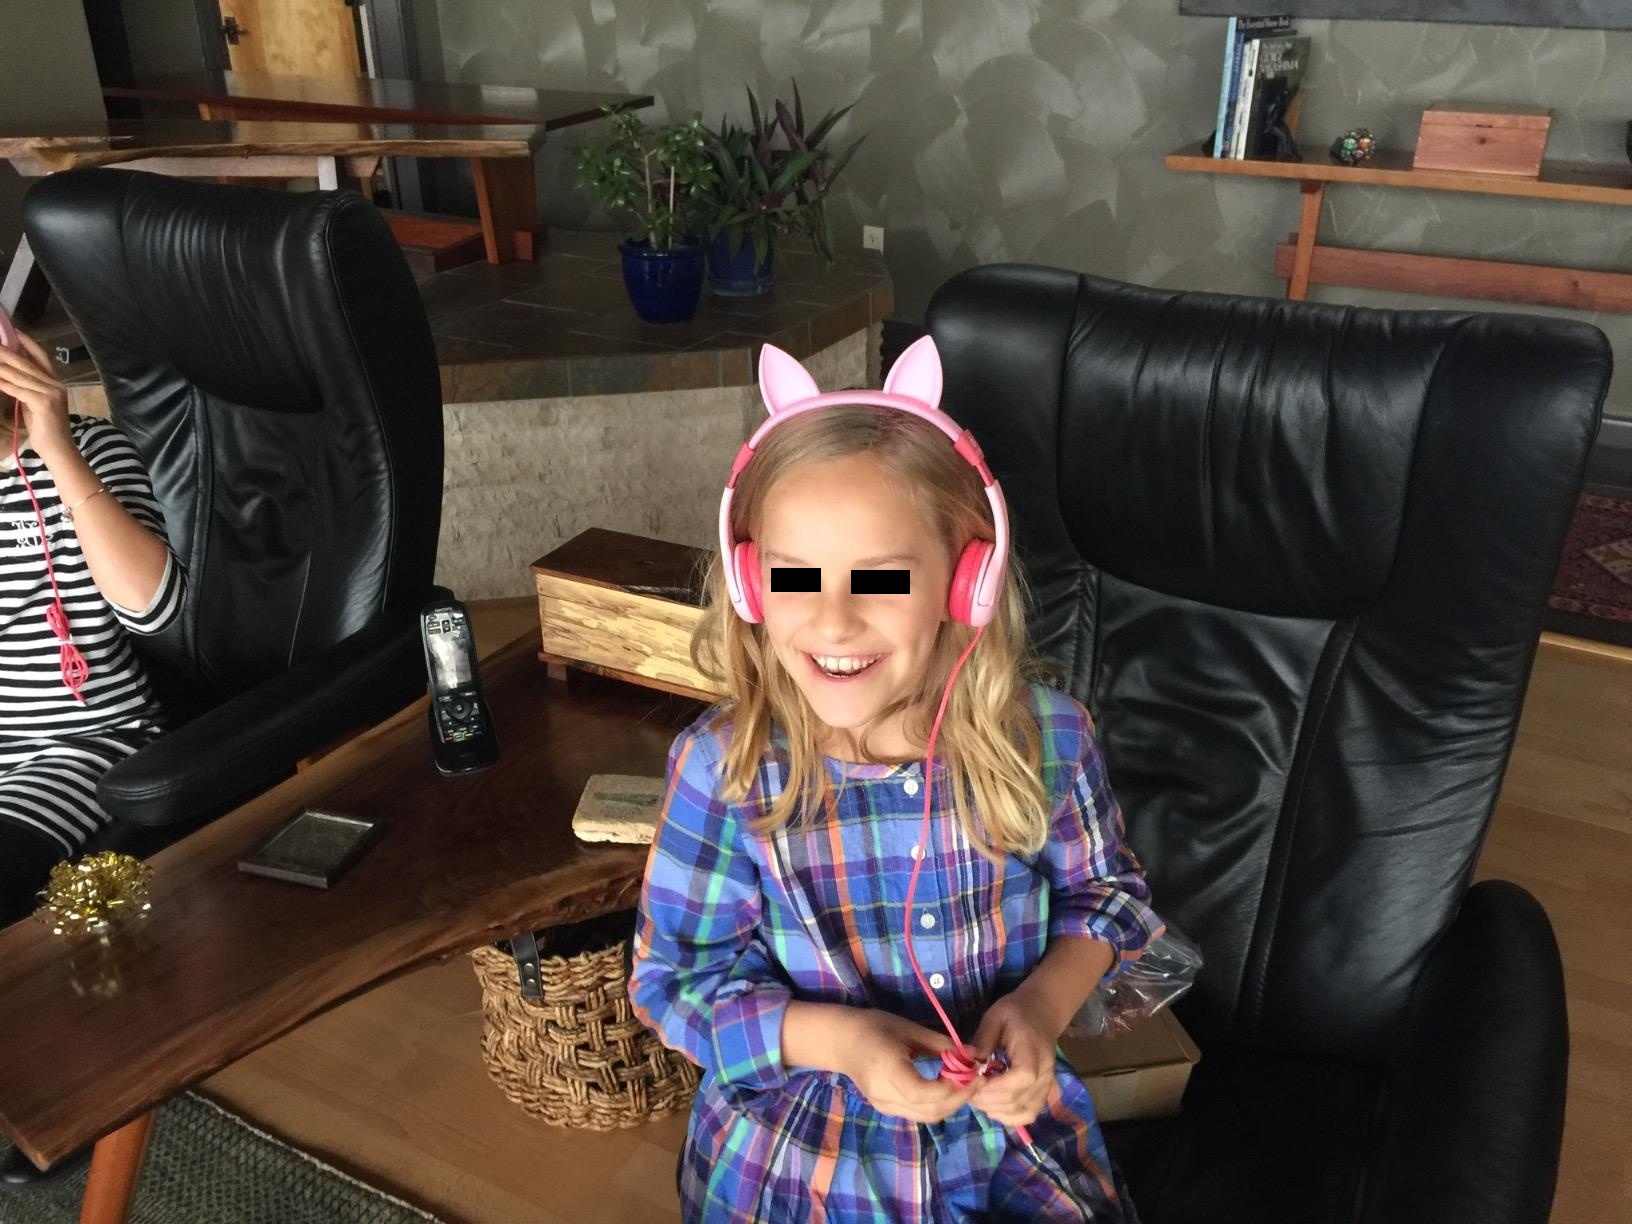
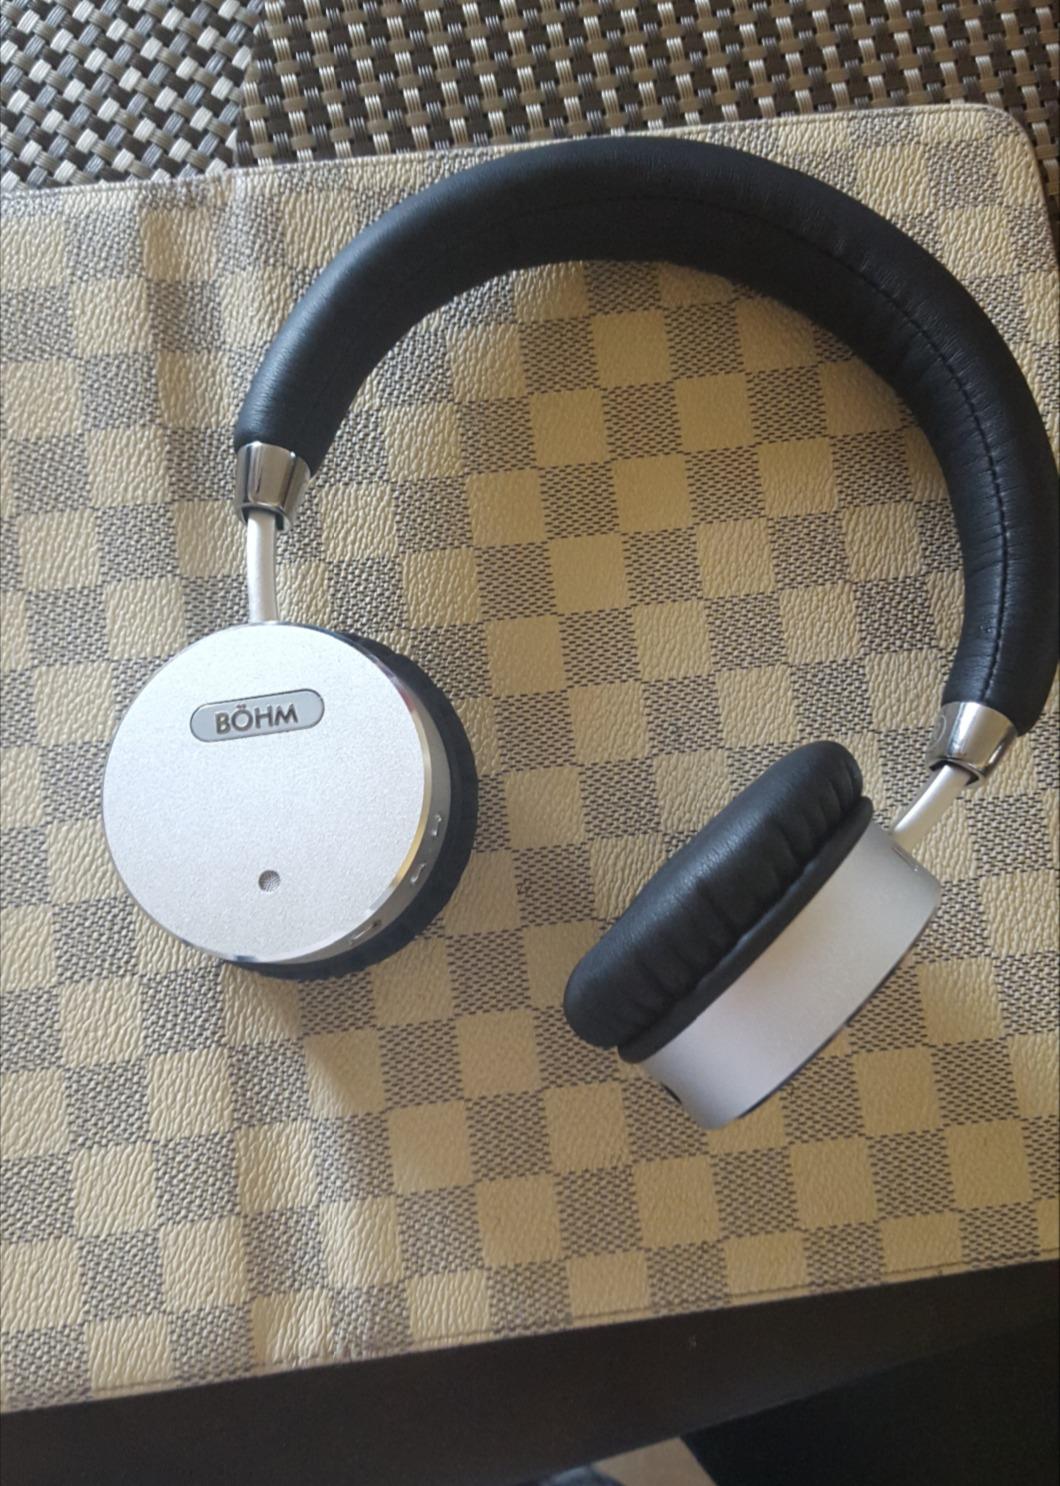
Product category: headphones
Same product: no